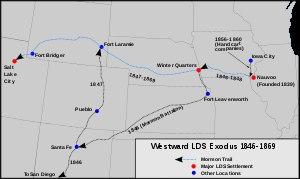
Au XIXᵉ siècle, pendant que les pionniers mormons étaient en Iowa, les recruteurs de l'armée américaine demandèrent aux dirigeants de l'Église de Jésus-Christ des saints des derniers jours de fournir un contingent d'hommes pour participer à la guerre contre le Mexique, qui avait commencé en mai 1846. Les hommes, à qui on finit par donner le nom de bataillon mormon, devaient traverser le sud du pays jusqu'en Californie et seraient payés, vêtus et nourris. Brigham Young encouragea les hommes à s'enrôler, parce que cela permettrait de lever de l'argent pour rassembler les pauvres de Nauvoo et aider les familles des soldats. Le fait de collaborer avec le gouvernement dans cette entreprise montrerait aussi la loyauté des membres de l'Église à leur pays et leur donnerait une bonne raison de camper temporairement sur des terres publiques et indiennes. Finalement, cinq cent quarante et un hommes acceptèrent les conseils de leurs dirigeants et s'enrôlèrent dans le bataillon. Ils furent accompagnés de trente-trois femmes et de quarante-deux enfants.